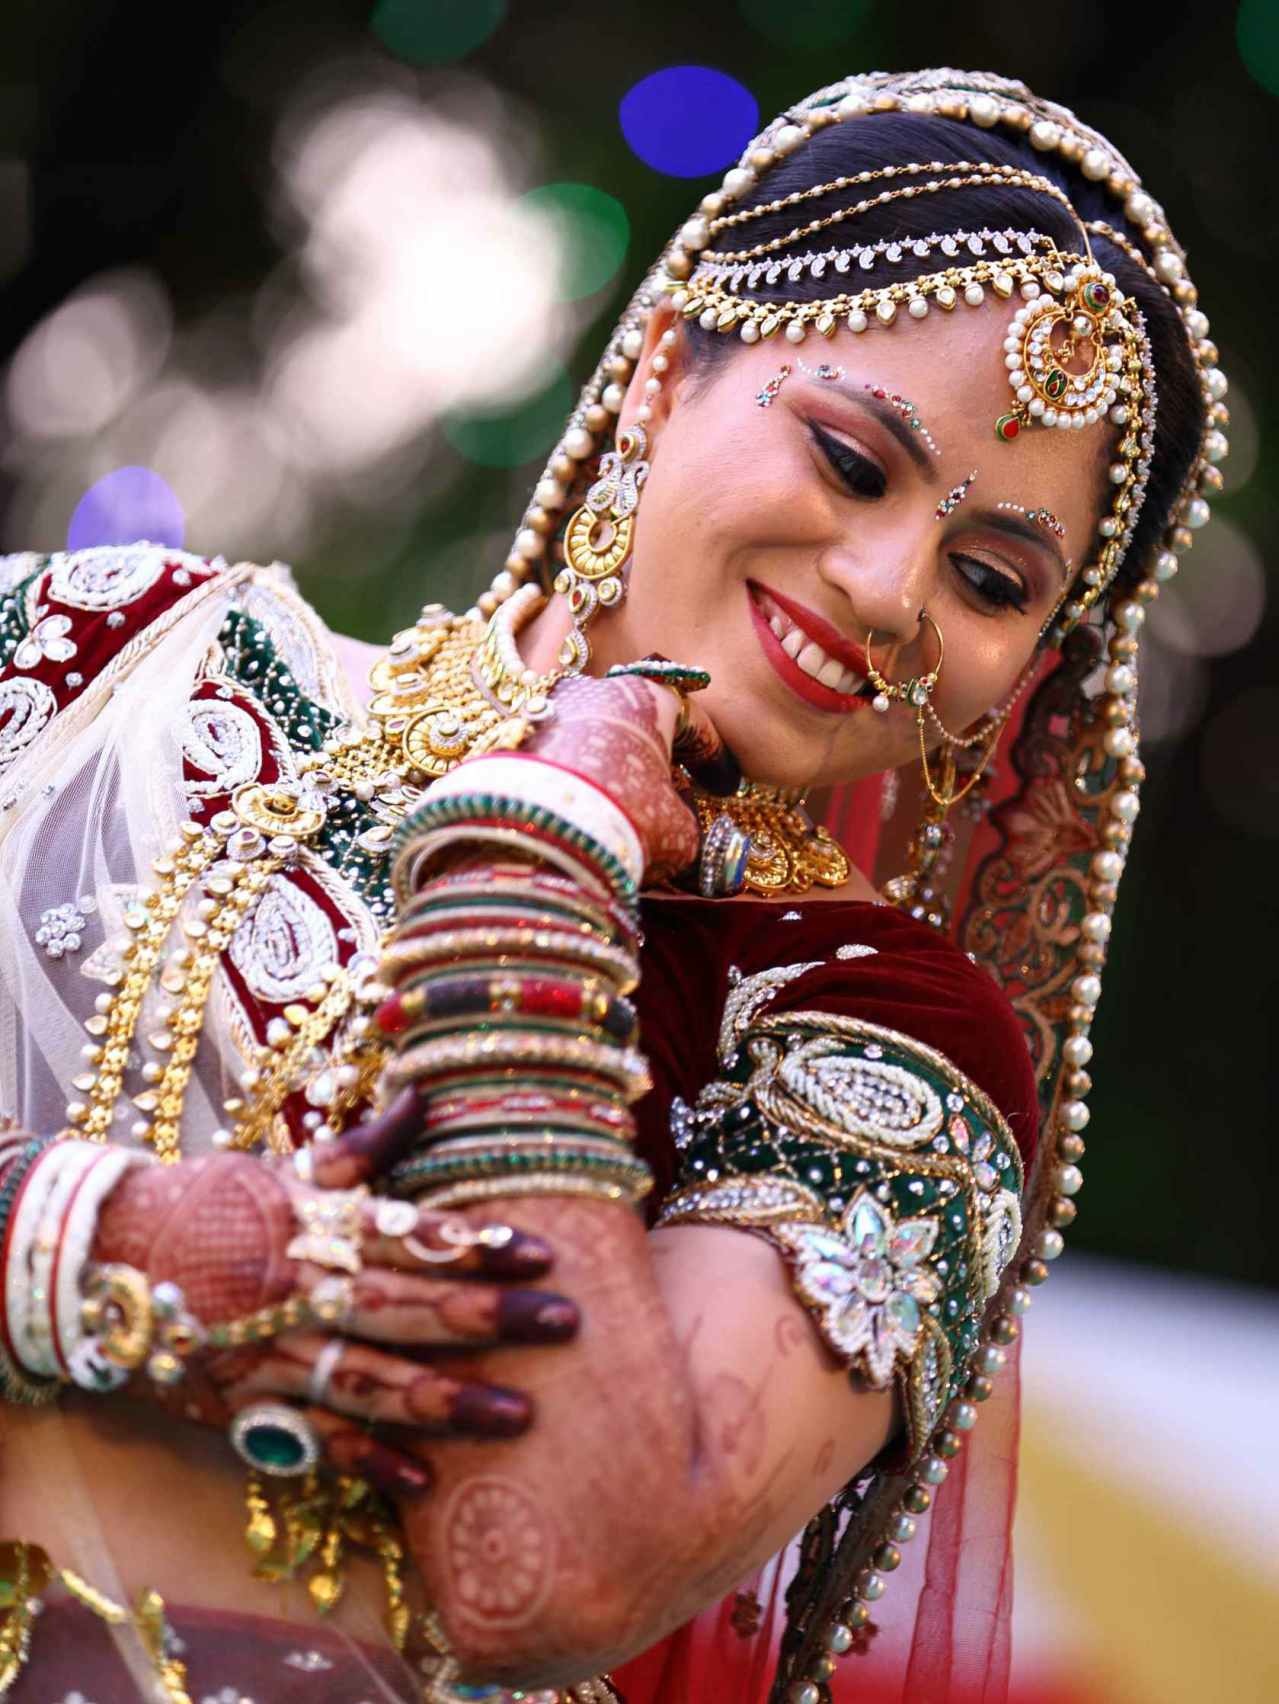
person, people, woman, carnival, marriage, ethnic, bangle, tribe, festival, temple, culture, tradition